Dale Evans

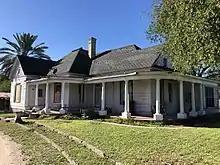
Evans' childhood home in Uvalde, TX

Dale Evans was born Frances Octavia Smith on October 31, 1912, in Uvalde, Texas, to Bettie Sue Wood and T. Hillman Smith. She was raised in Italy, Texas. She started singing at the community's Baptist church whe she was 3. She briefly lived with her maternal aunt and her husband, Dr. L.D. Massey MD FACP, an internal medicine physician, in Osceola, Arkansas at the age of 9, and again at 11 for medical treatment. She described them as “really second parents to me.”